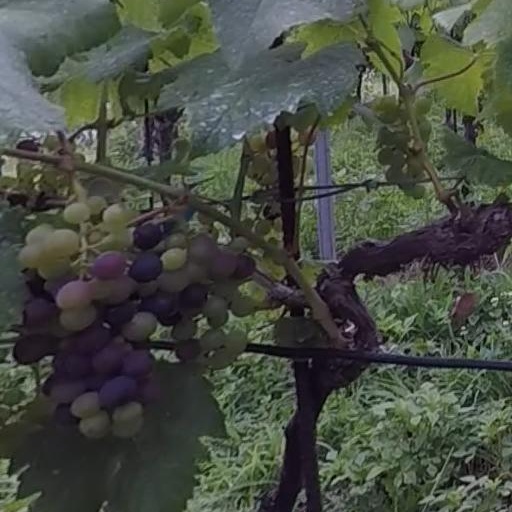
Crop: grape